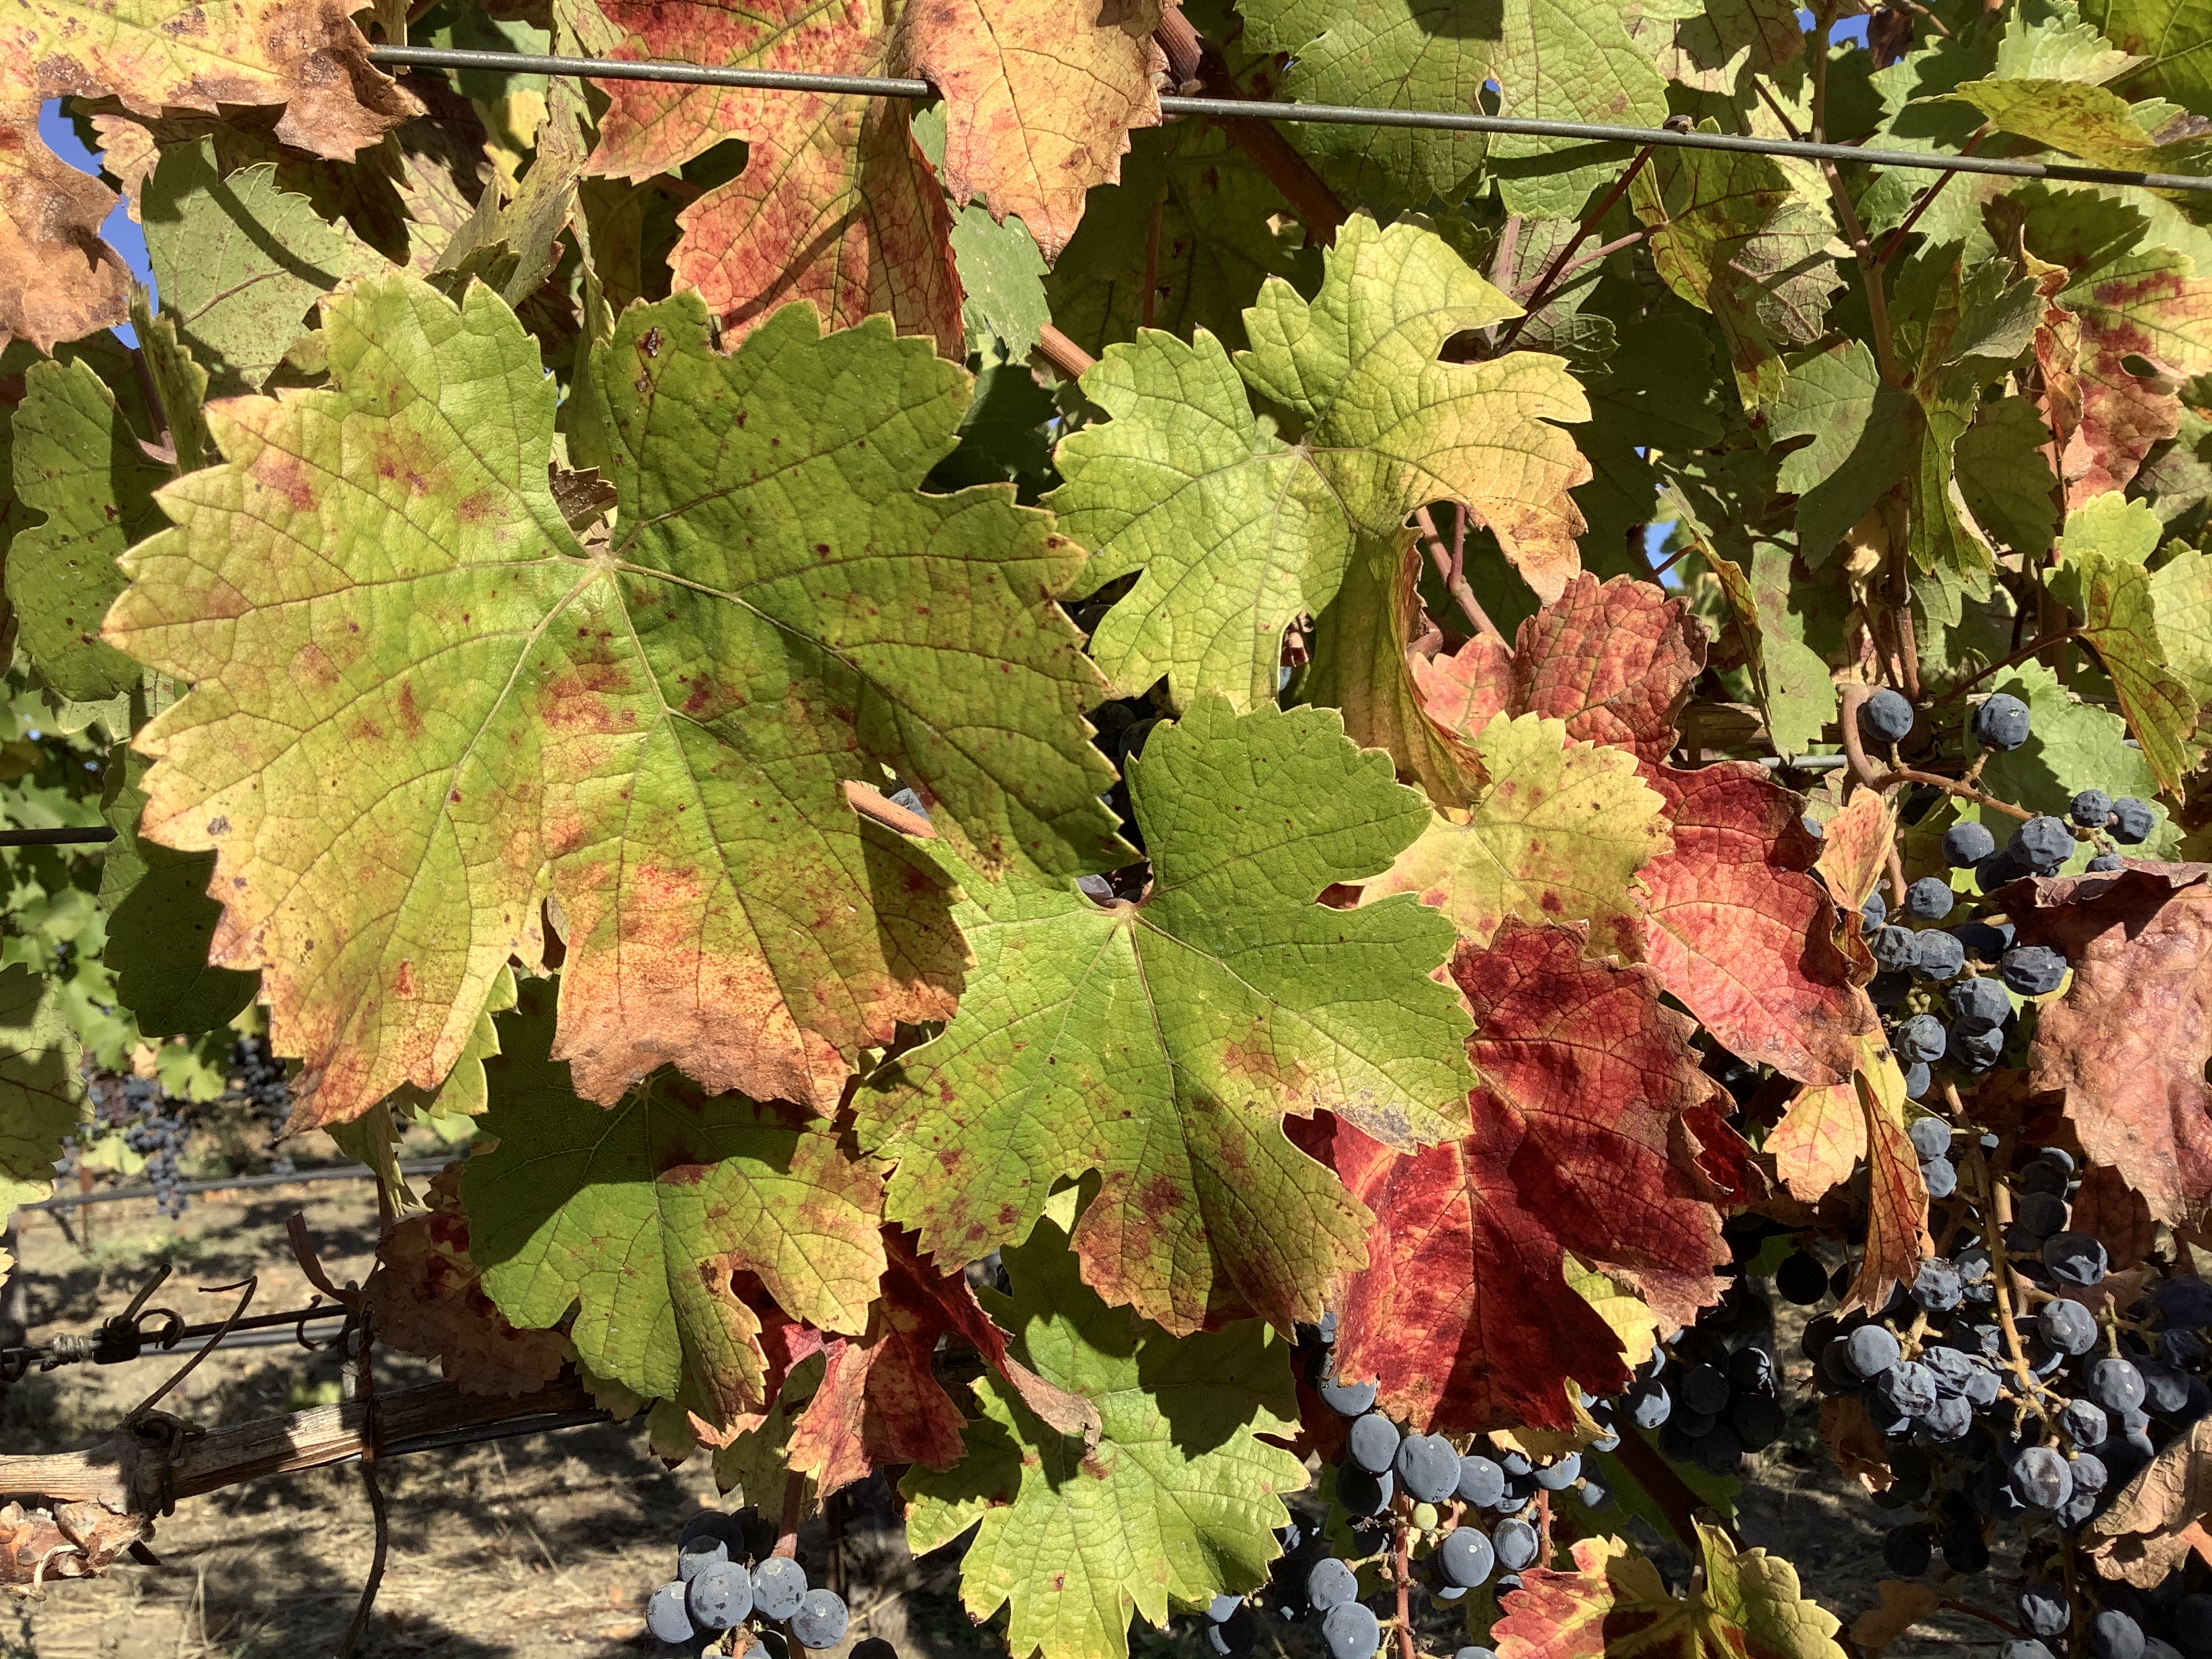
Label: Red Blotch